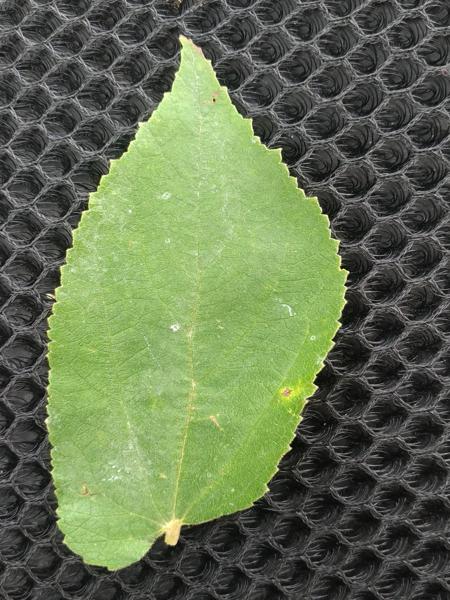
Plant: Gasagase